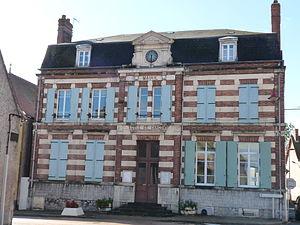
Pierrefitte-sur-Loire est une commune française, située dans le département de l'Allier en région Auvergne-Rhône-Alpes.